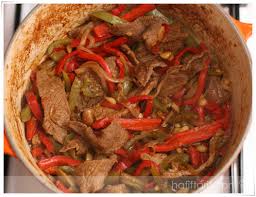
Yemek: et_sote